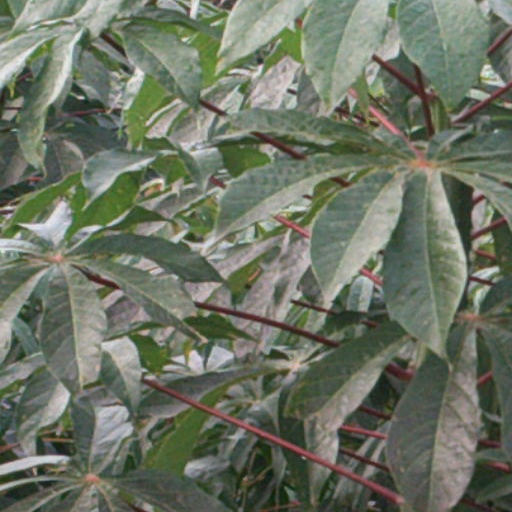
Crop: cassava